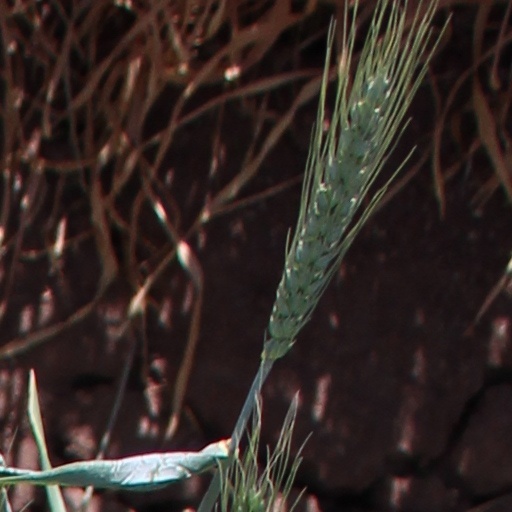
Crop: wheat